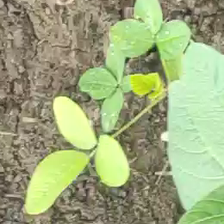
Weed species: Asian_Pigeonwings_(Clitoria Ternatea)